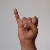
The image shows a hand gesture representing the letter 'I' in Indian Sign Language.